Answer in natural language. Where is brown square dining table (marked A) with respect to Window (marked B)? Choose between the following options: right or left
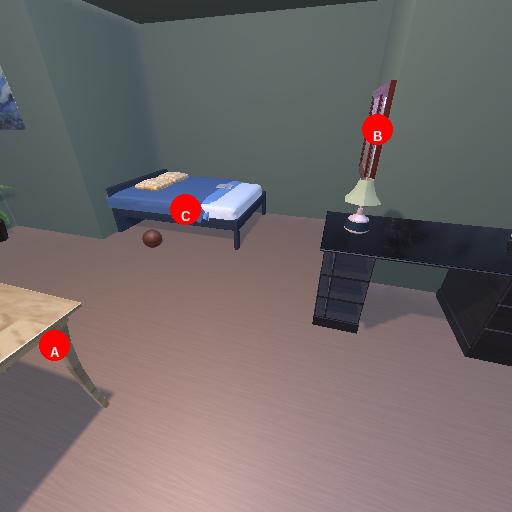
<answer>left</answer>